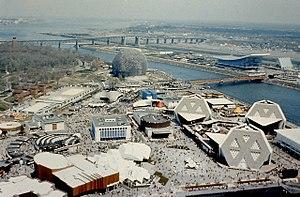
Vue d'ensemble de l'Île Sainte-Hélène à l'Exposition universelle de 1967 à Montréal